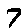
Label: 7